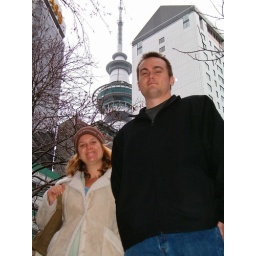
Queen street with the sky tower in the background